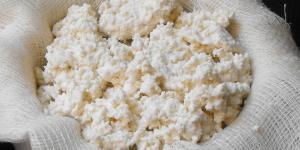
queso riccota casero